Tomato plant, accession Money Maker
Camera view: vertical (180 deg); turntable rotation: 180 degrees
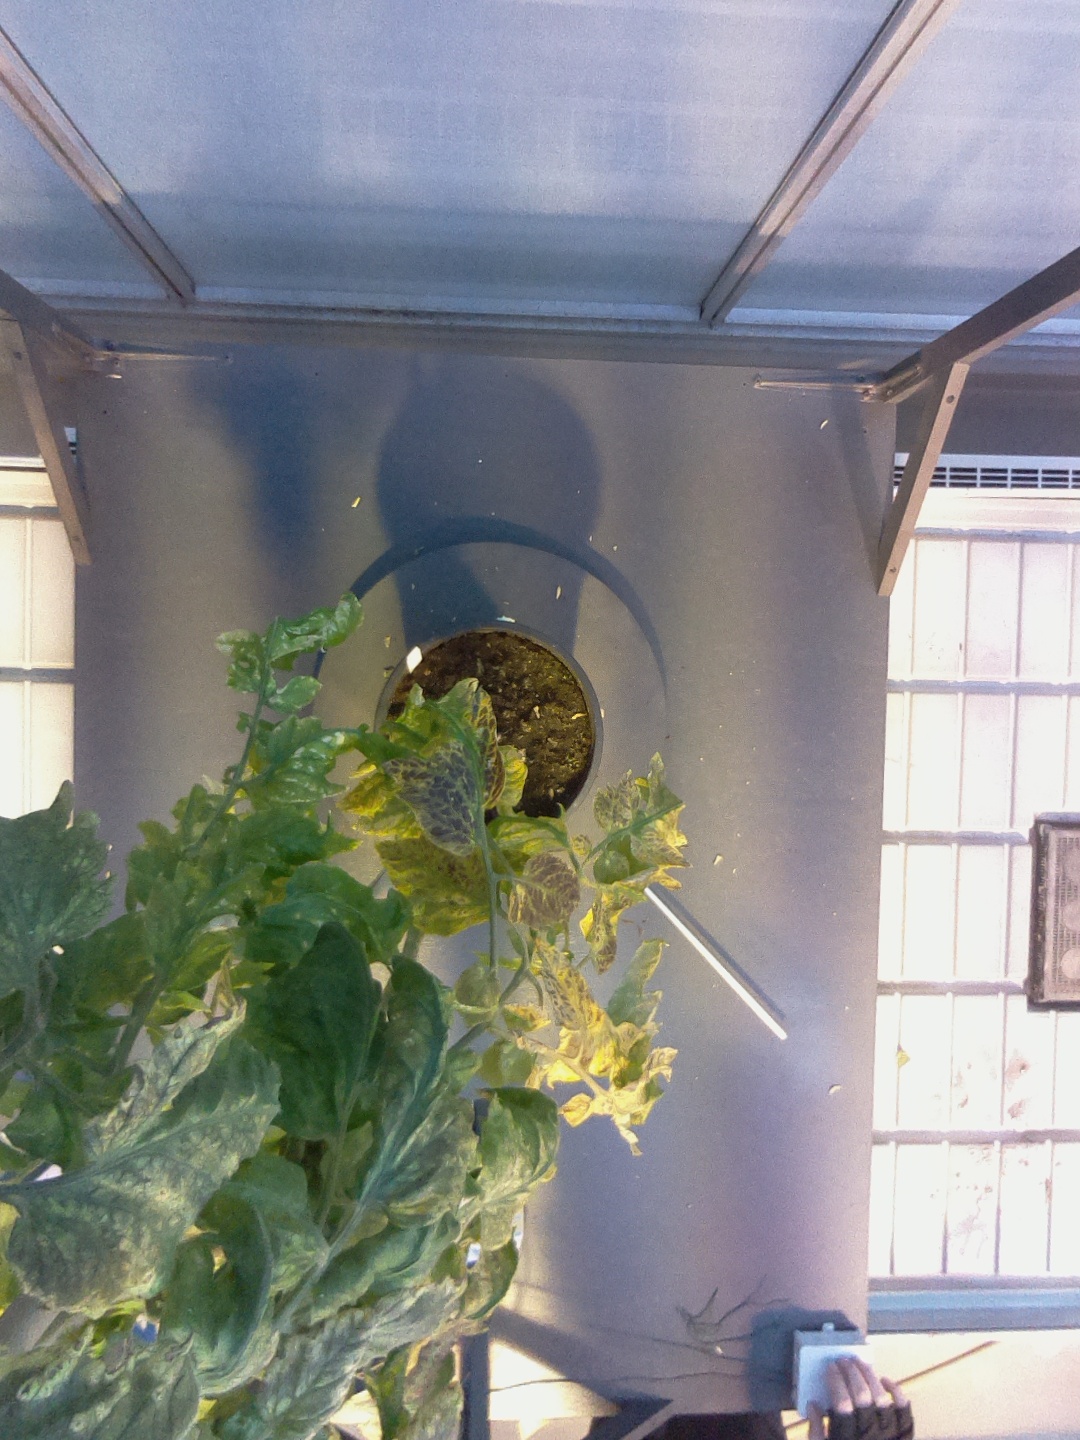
BBCH growth stage 79: 90% -100% of final fruit size